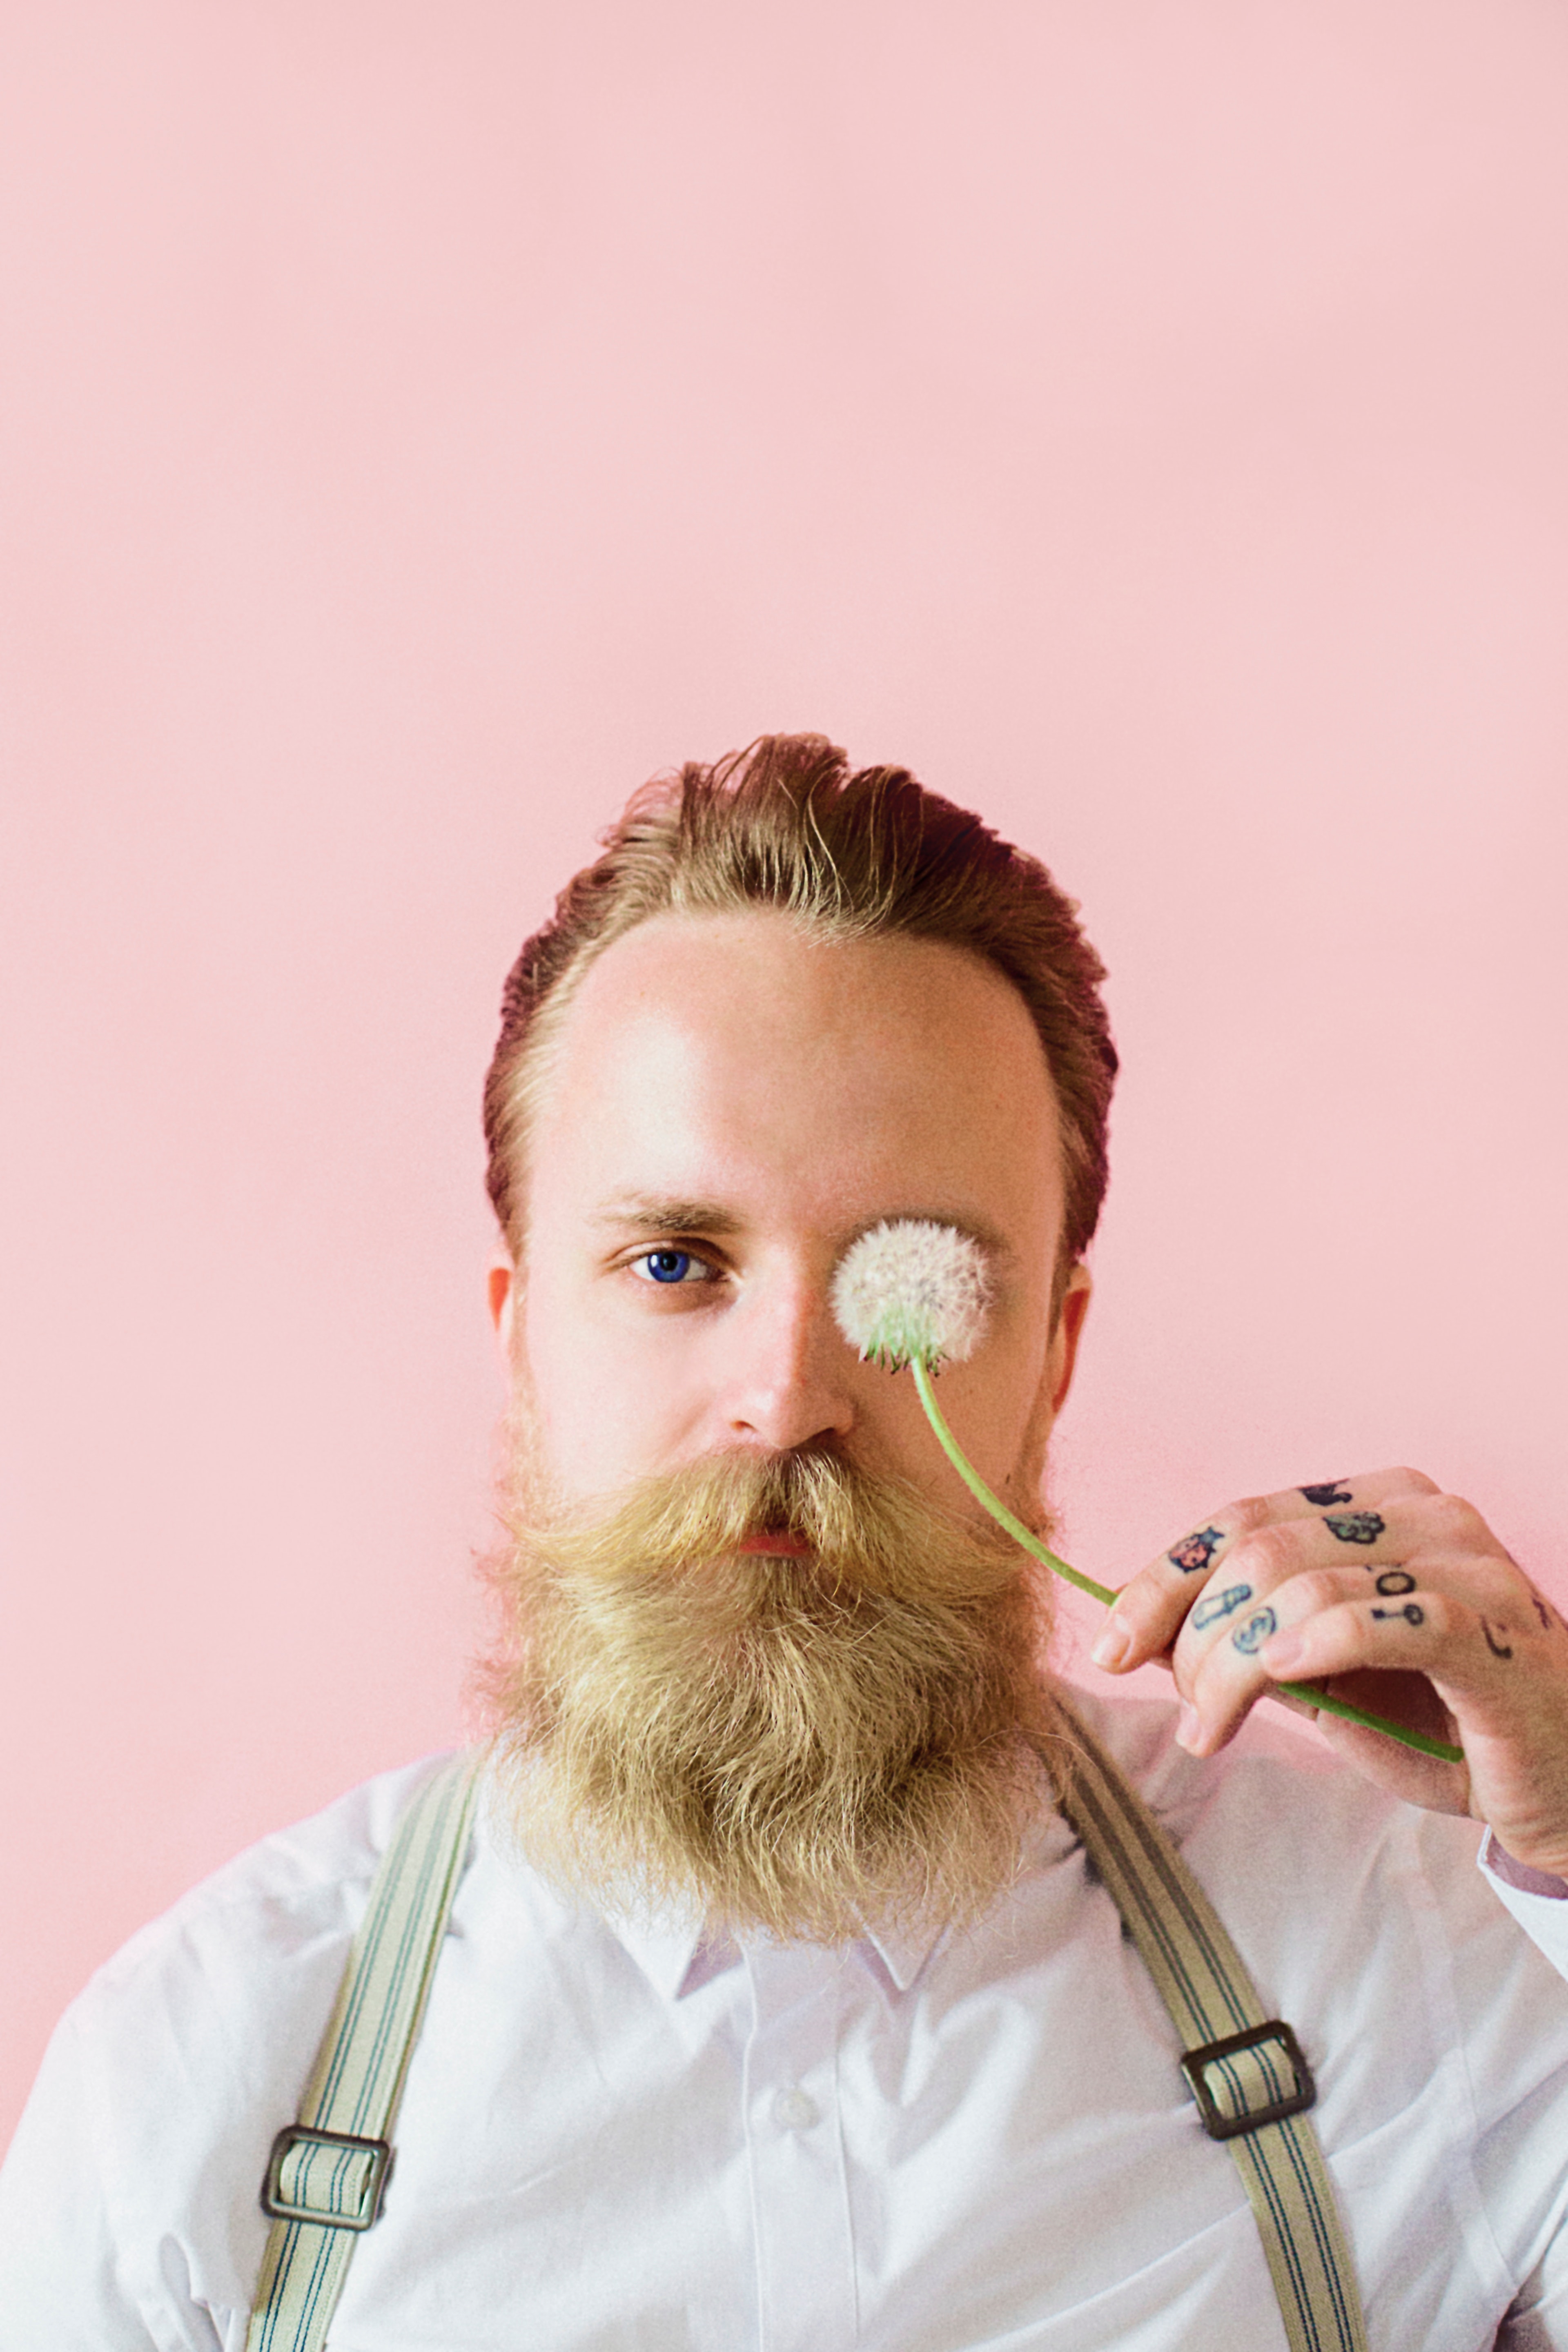
facial hair, hair, beard, moustache, flute